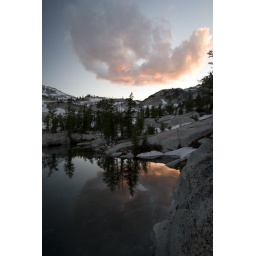
A straight photo (non-HDR). I almost prefer the dim reflection in the water to the glassy mirror of the HDR version.